Overlord: Minions

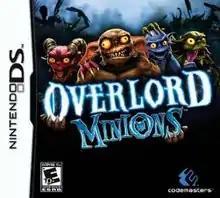
North American cover art

Overlord: Minions is a 2009 puzzle action video game developed by Climax Action and published by Codemasters for the Nintendo DS. It was announced August 14, 2008 alongside addition franchise expansions "Overlord II" and "".